North-West Mounted Police

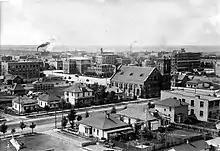
The town of Lethbridge in 1911, where the mounted police deployed to manage several industrial disputes

The Canadian government began the construction of the Canadian Pacific Railway between eastern Canada and British Columbia in 1881, with the aim of opening up the north-western territories for settlement. In response, the mounted police moved their headquarters to the town of Regina, the new territorial capital which had been founded alongside the railway line. The force was increased in size to 500 in 1882 to cope with the increased tasks being demanded of it, and the police began to use the railway to bring in recruits more easily from the eastern provinces.